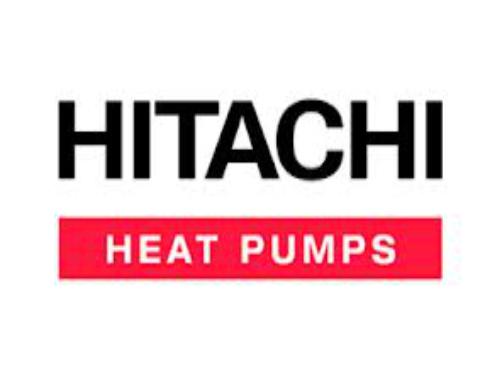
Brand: Hitachi
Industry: Leisure